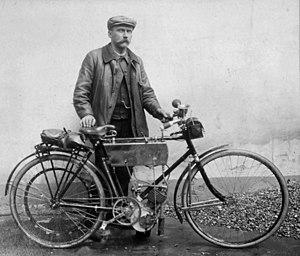
Faivre sur motocyclette Terrot de 220 ccm
Le Tour de France pour motocyclettes, organisé par l'Autocycle-club de France et le journal Les Sports et sous le patronage de l'Automobile Club de France et du Touring Club de France, s'est déroulé du samedi 6 mai 1905 au dimanche 14 mai 1905 et a rencontré un énorme succès populaire, le public s’enthousiasmant pour les exploits des concurrents.